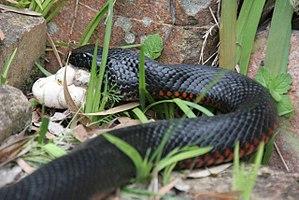
Pseudechis porphyriacus en train de manger des oeufs de Dendrelaphis punctulatus
Le serpent noir à ventre rouge, aussi appelé serpent noir à collier rouge ou serpent à collier rouge, est une espèce de serpents de la famille des Elapidae originaire d'Australie. Décrit par George Shaw en 1794, il s'agit de l'un des serpents les plus couramment rencontrés dans l'est de l'Australie. D'une longueur moyenne d'environ 1,25 mètre, son dos est d'un noir brillant tandis que ses flancs sont d'un rouge vif ou orange. Son ventre, quant à lui, est rose ou rouge terne. Ce n’est pas une espèce agressive. Il évite généralement les rencontres avec l'humain, mais peut attaquer si provoqué. Bien que son venin soit capable de causer un grave malaise, aucun décès par sa morsure n'est enregistré à ce jour. Il s'agit du serpent le moins venimeux d'Australie. Son venin contient des neurotoxines, des myotoxines, des coagulants et a des propriétés hémolytiques.